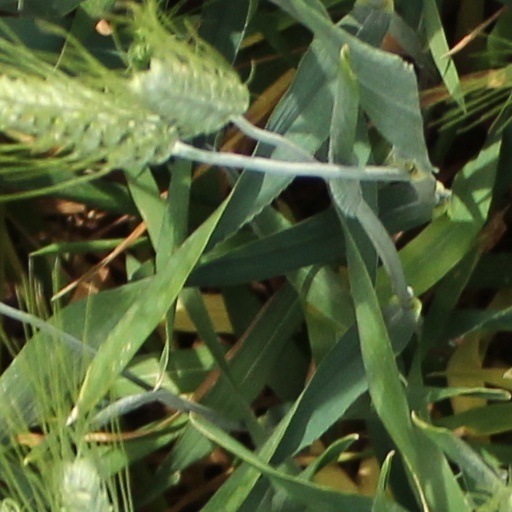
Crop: wheat